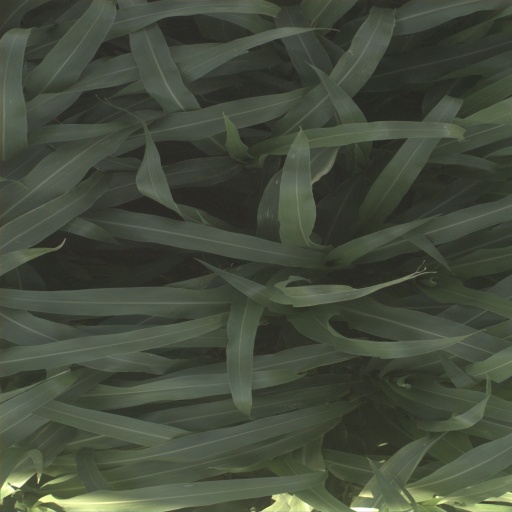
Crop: sorghum